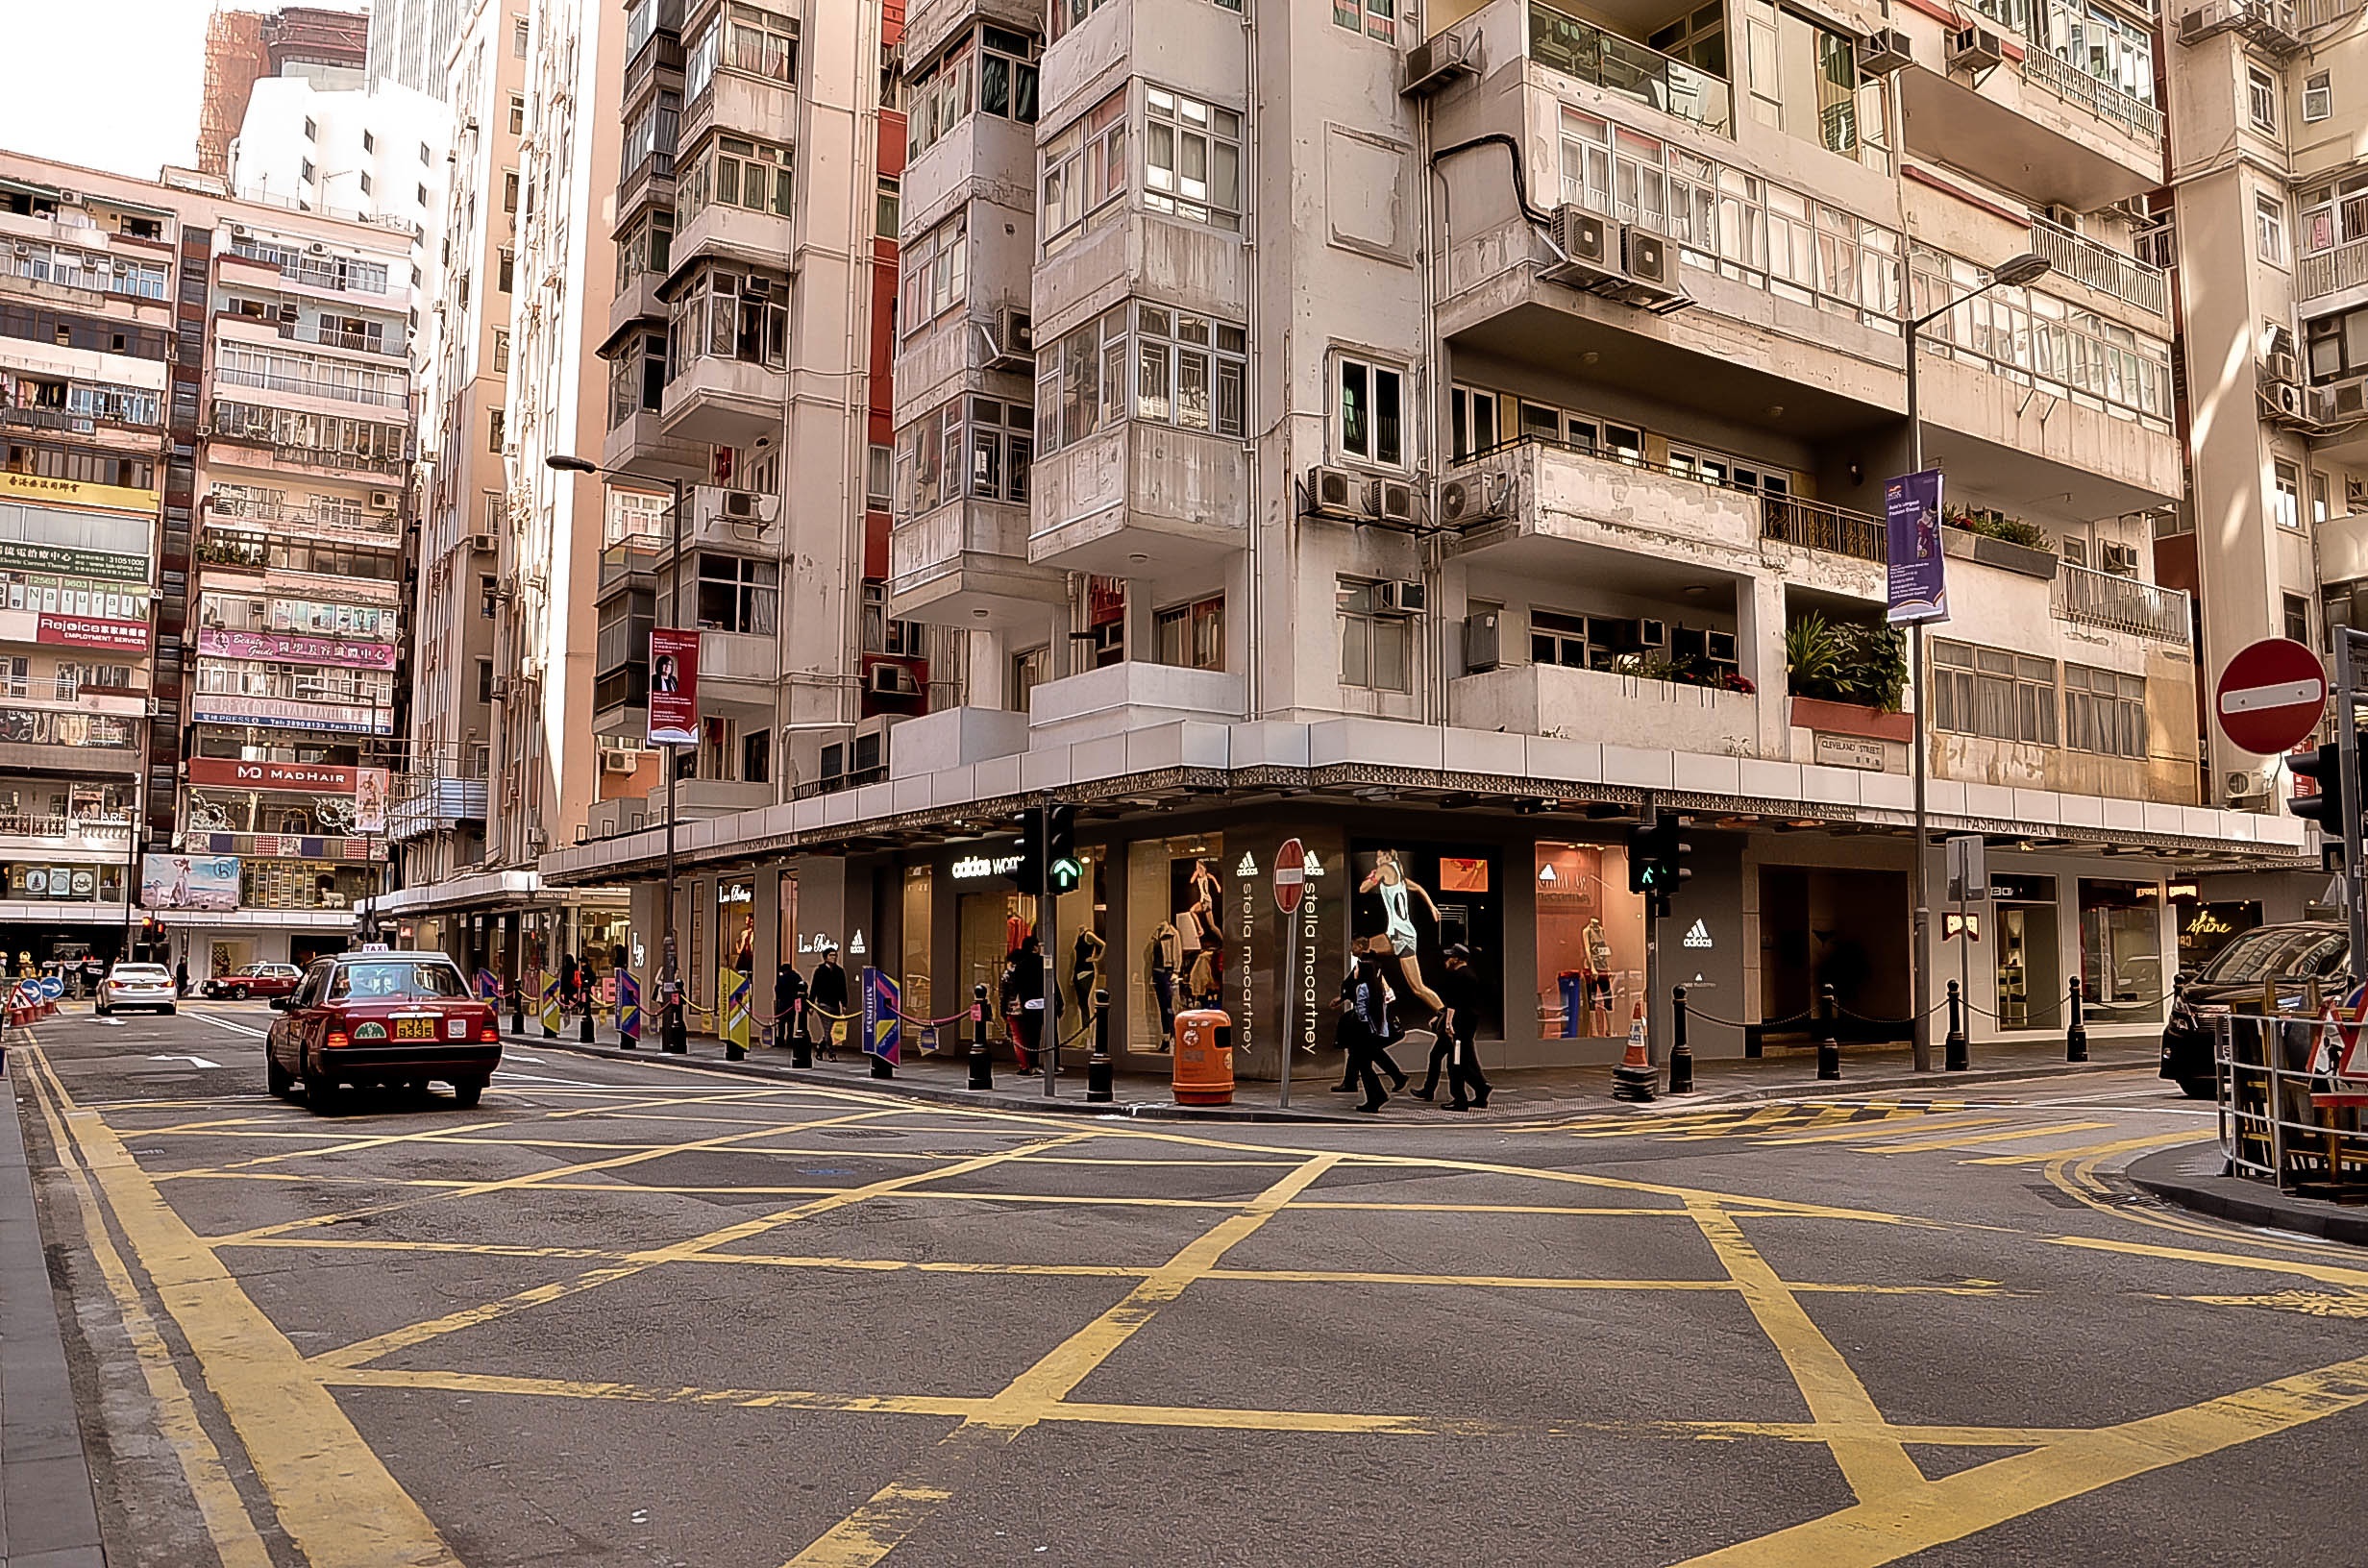
pedestrian, architecture, road, street, town, city, cityscape, downtown, plaza, facade, infrastructure, town square, metropolis, neighbourhood, shopping mall, urban area, human settlement, metropolitan area